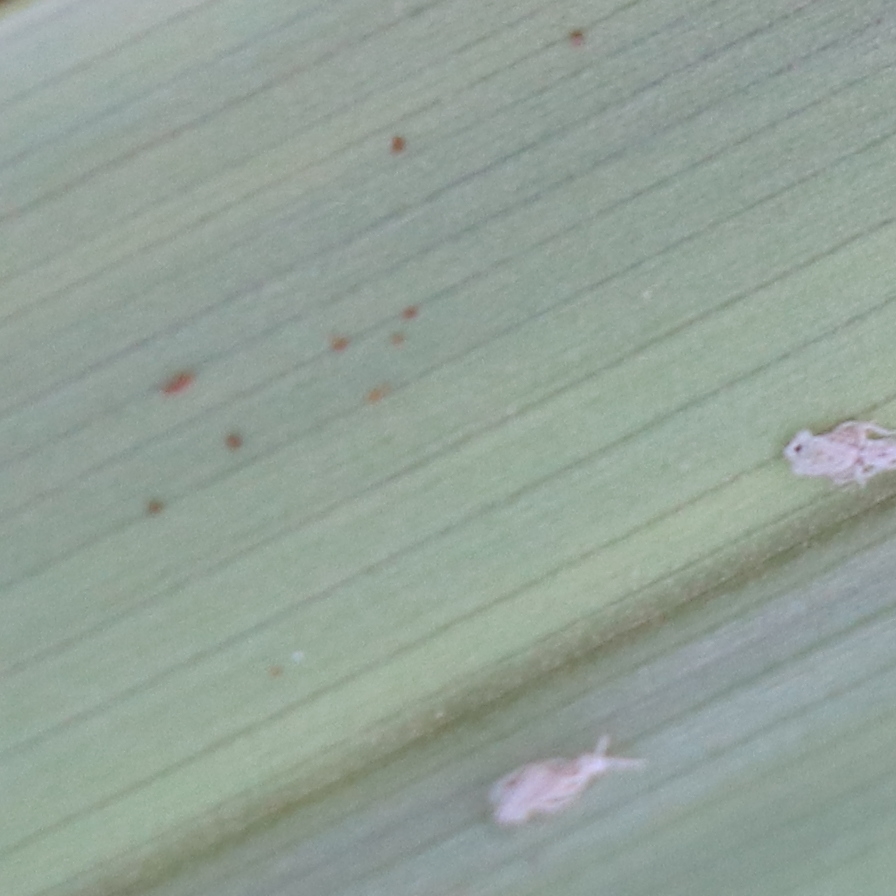
Label: Bug